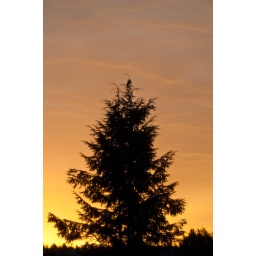
Best seat in the house